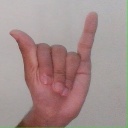
अक्षर: य